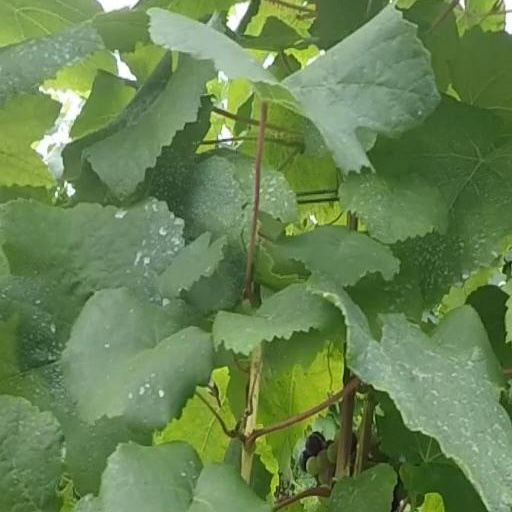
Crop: grape